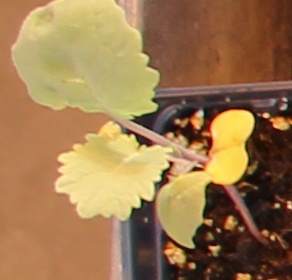
Label: Canola